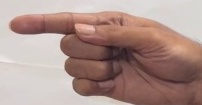
ASL sign: G